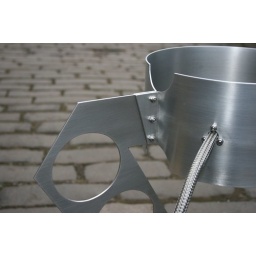
Detail of a recent table lamp I finished around November 2009